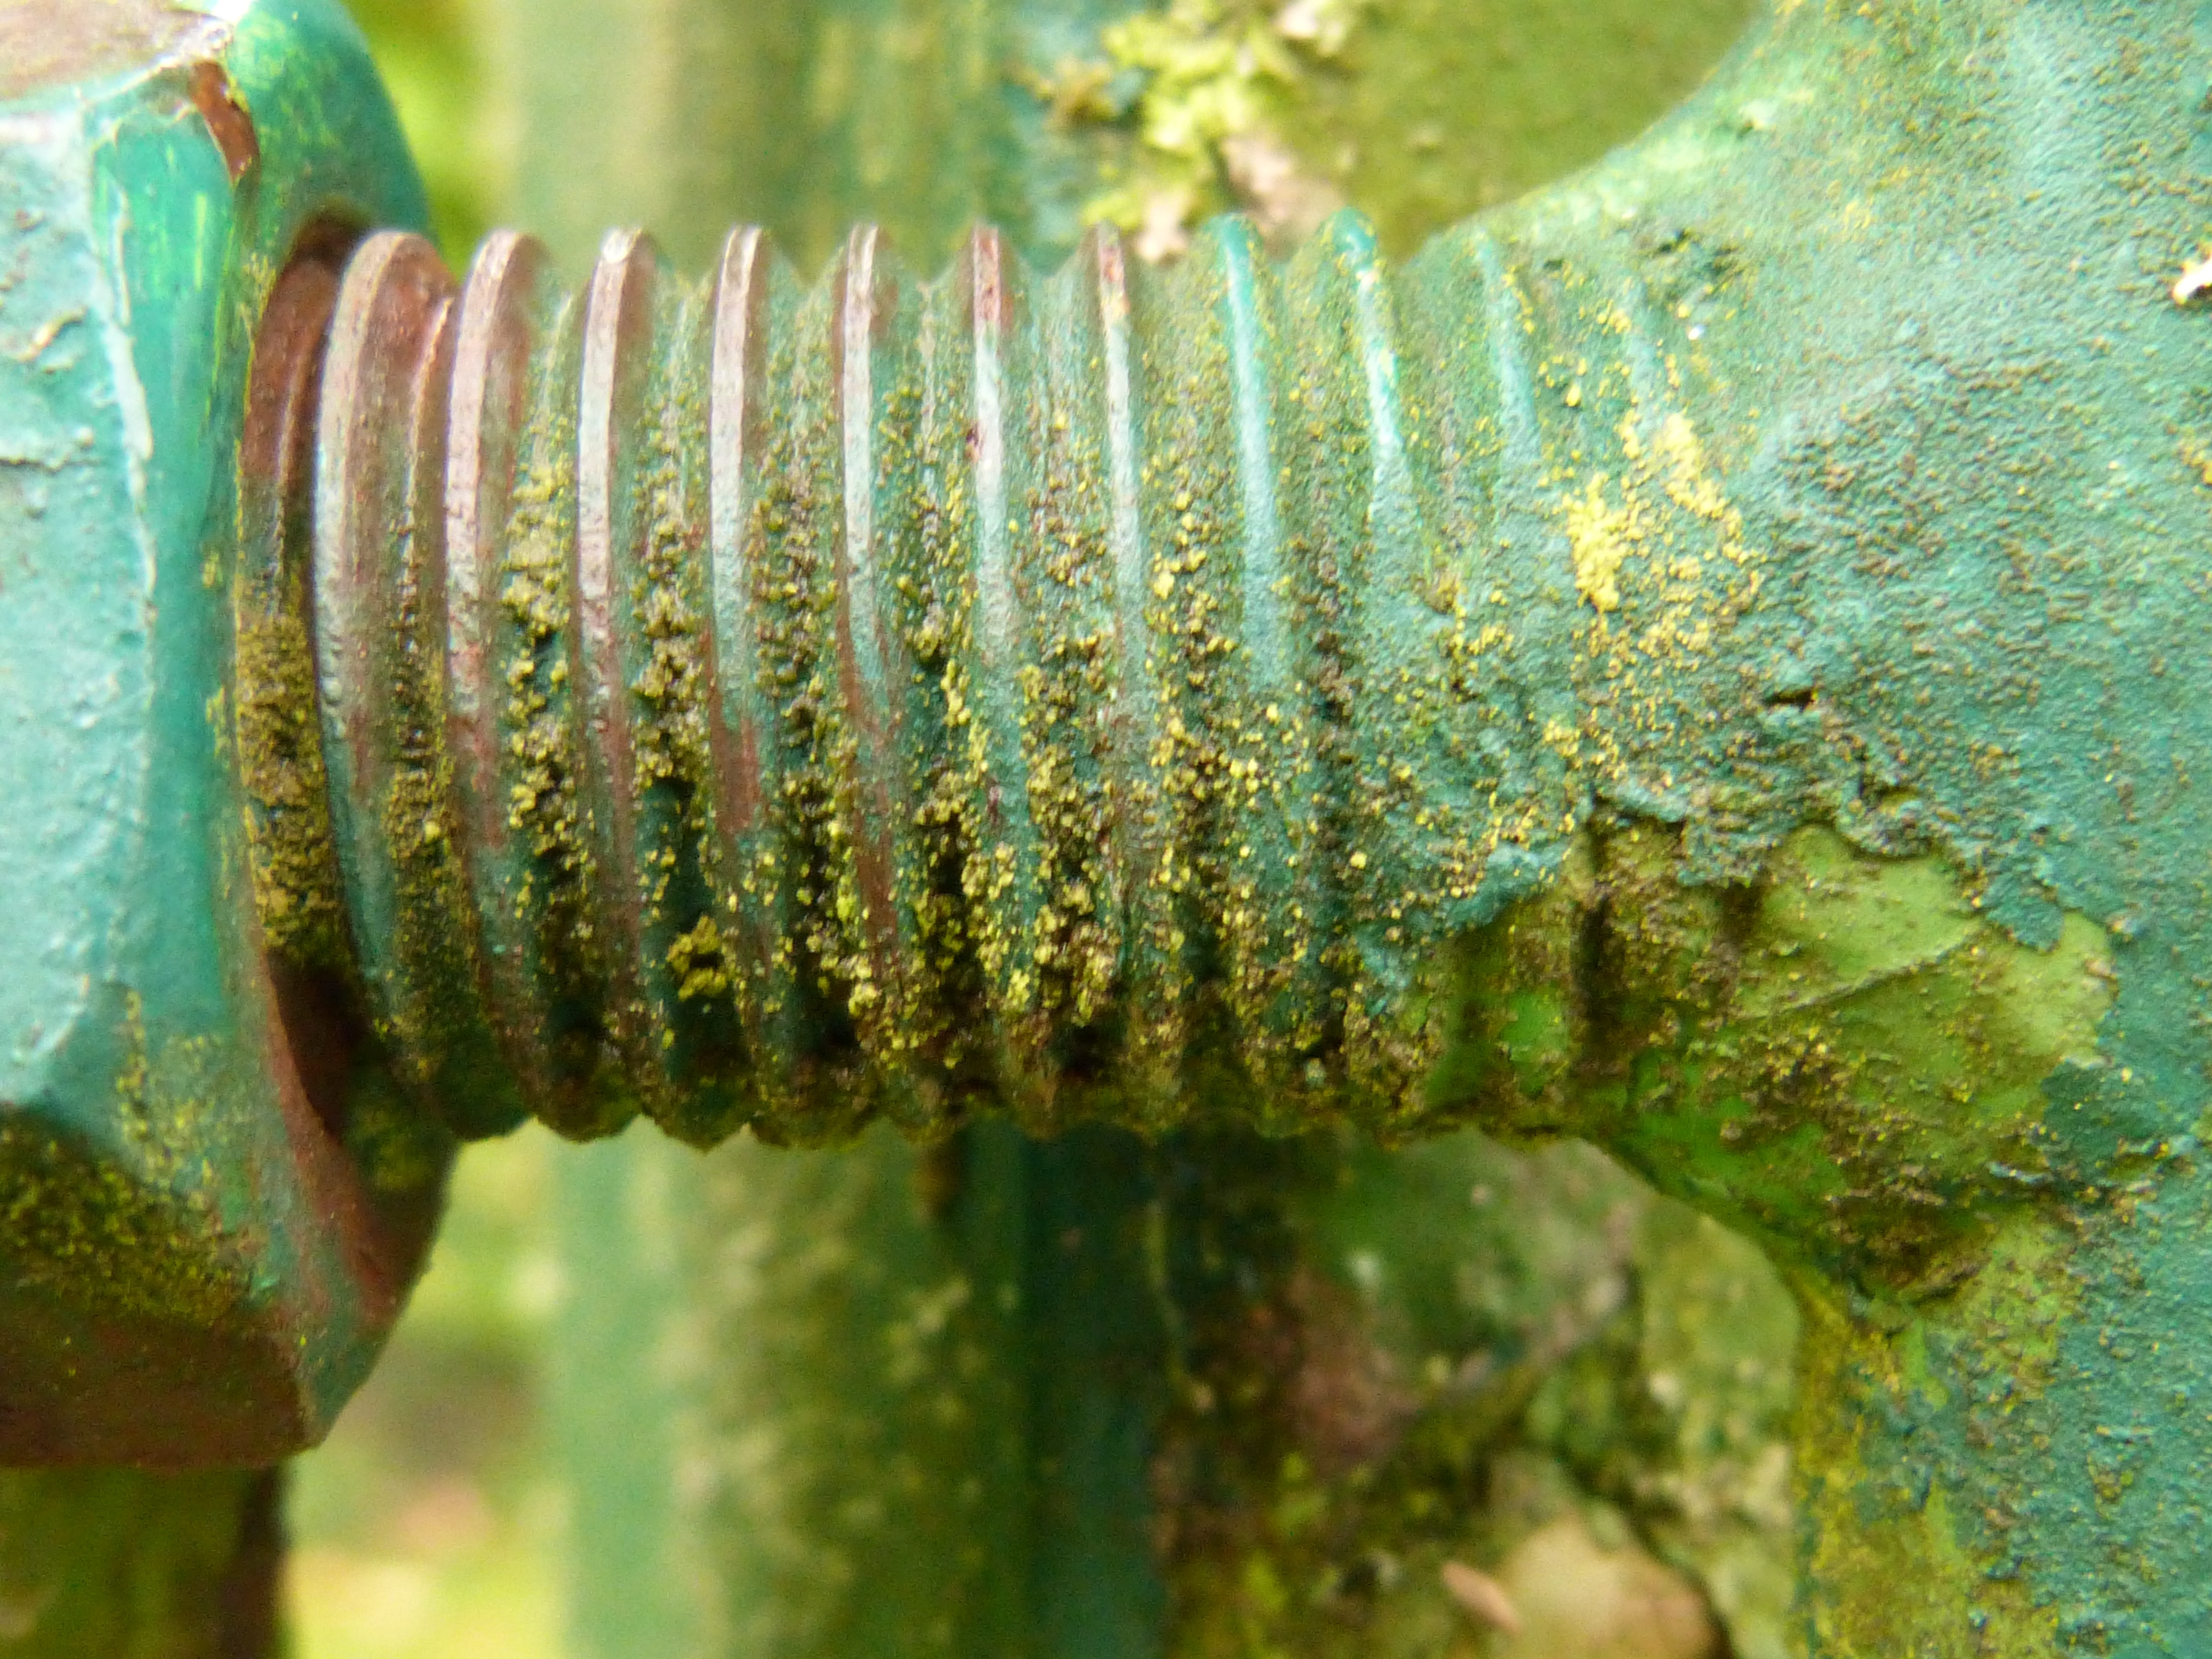
plant, photography, leaf, flower, old, moss, steel, green, fauna, weathered, screw, thread, close up, algae, macro photography, plant stem